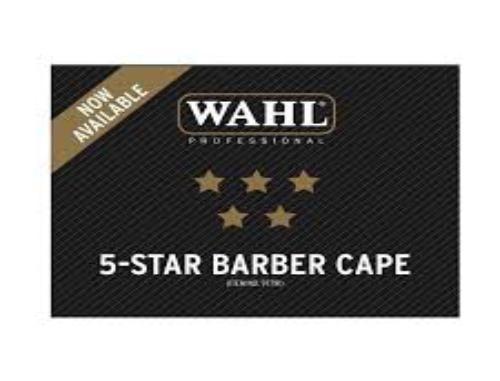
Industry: Necessities